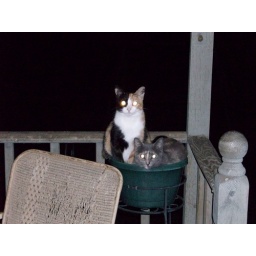
Chillin' in the flower pot